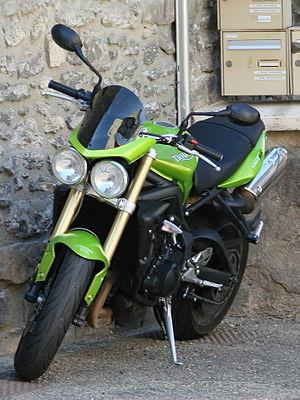
Triumph Street Triple 1